Danube Dragons

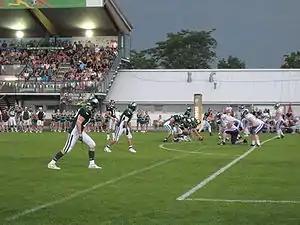
Blue River Bowl III: Danube Dragons vs. Raiffeisen Vikings Vienna (28–3) at Rattenfängerstadion (2010)

The Danube Dragons founded in 1985 (until 1999 as Klosterneuburg Mercenaries) are a 3-time AFL-champion American football club based in Vienna, Austria.